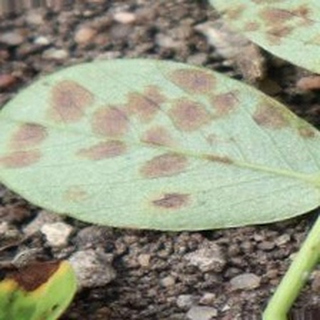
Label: groundnut_rust